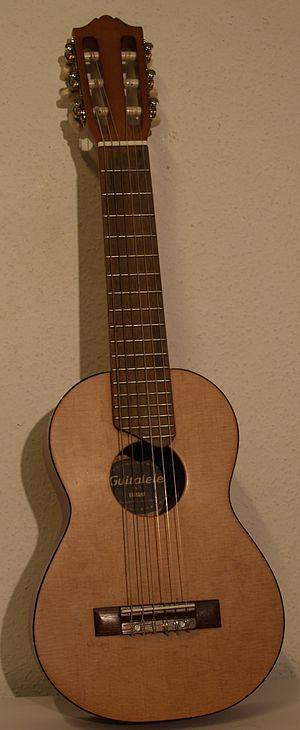
La mini-guitare est le nom moderne donné à la Guitare Requinto. C'est, comme la guitare un instrument à cordes pincées, de dimension plus réduite que la guitare classique commune.